De Hoop, Wachtum

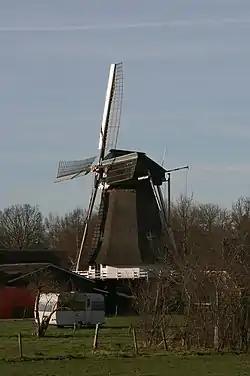
"De Hoop", February 2008

De Hoop (English: "The Hope") is a smock mill in Wachtum, Drenthe, which has been restored to working order. The mill was built in 1894 and is listed as a Rijksmonument, number 11637.